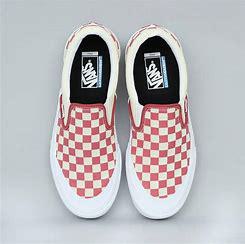
Brand: Vans
Model: Slip On